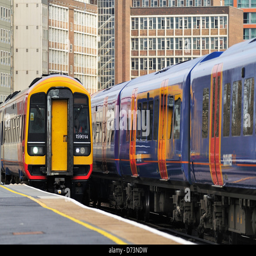
railway operator passing in the platform